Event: Nepal Earthquake
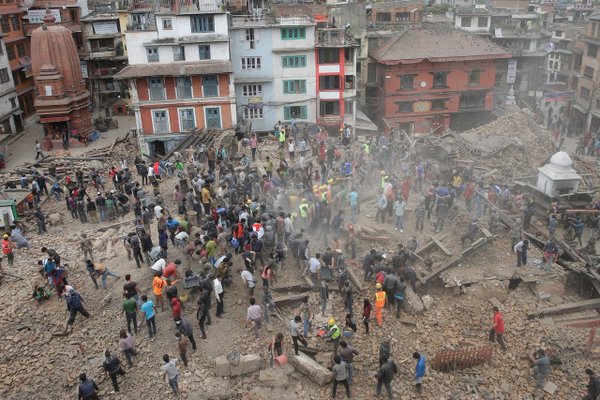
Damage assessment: damage